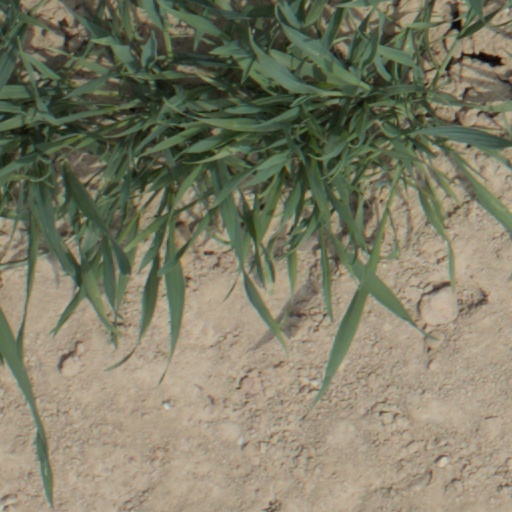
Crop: wheat